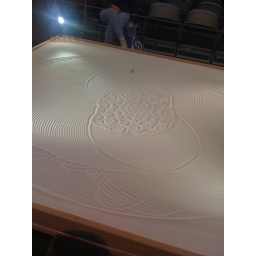
a ball that made patterns in the sand